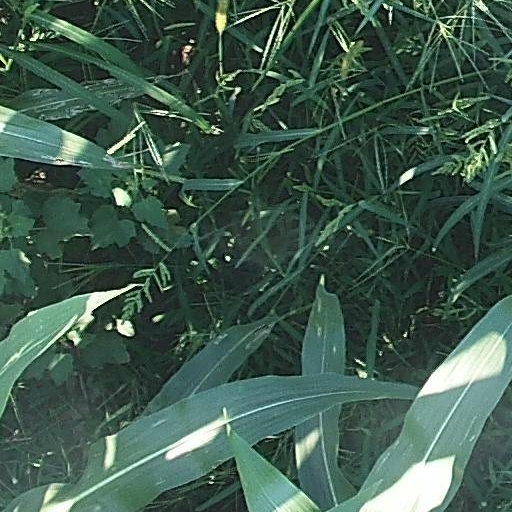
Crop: maize; corn